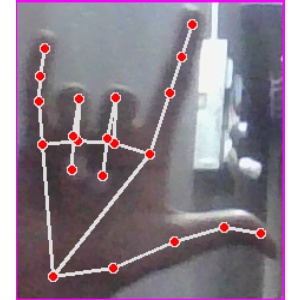
अक्षर: व